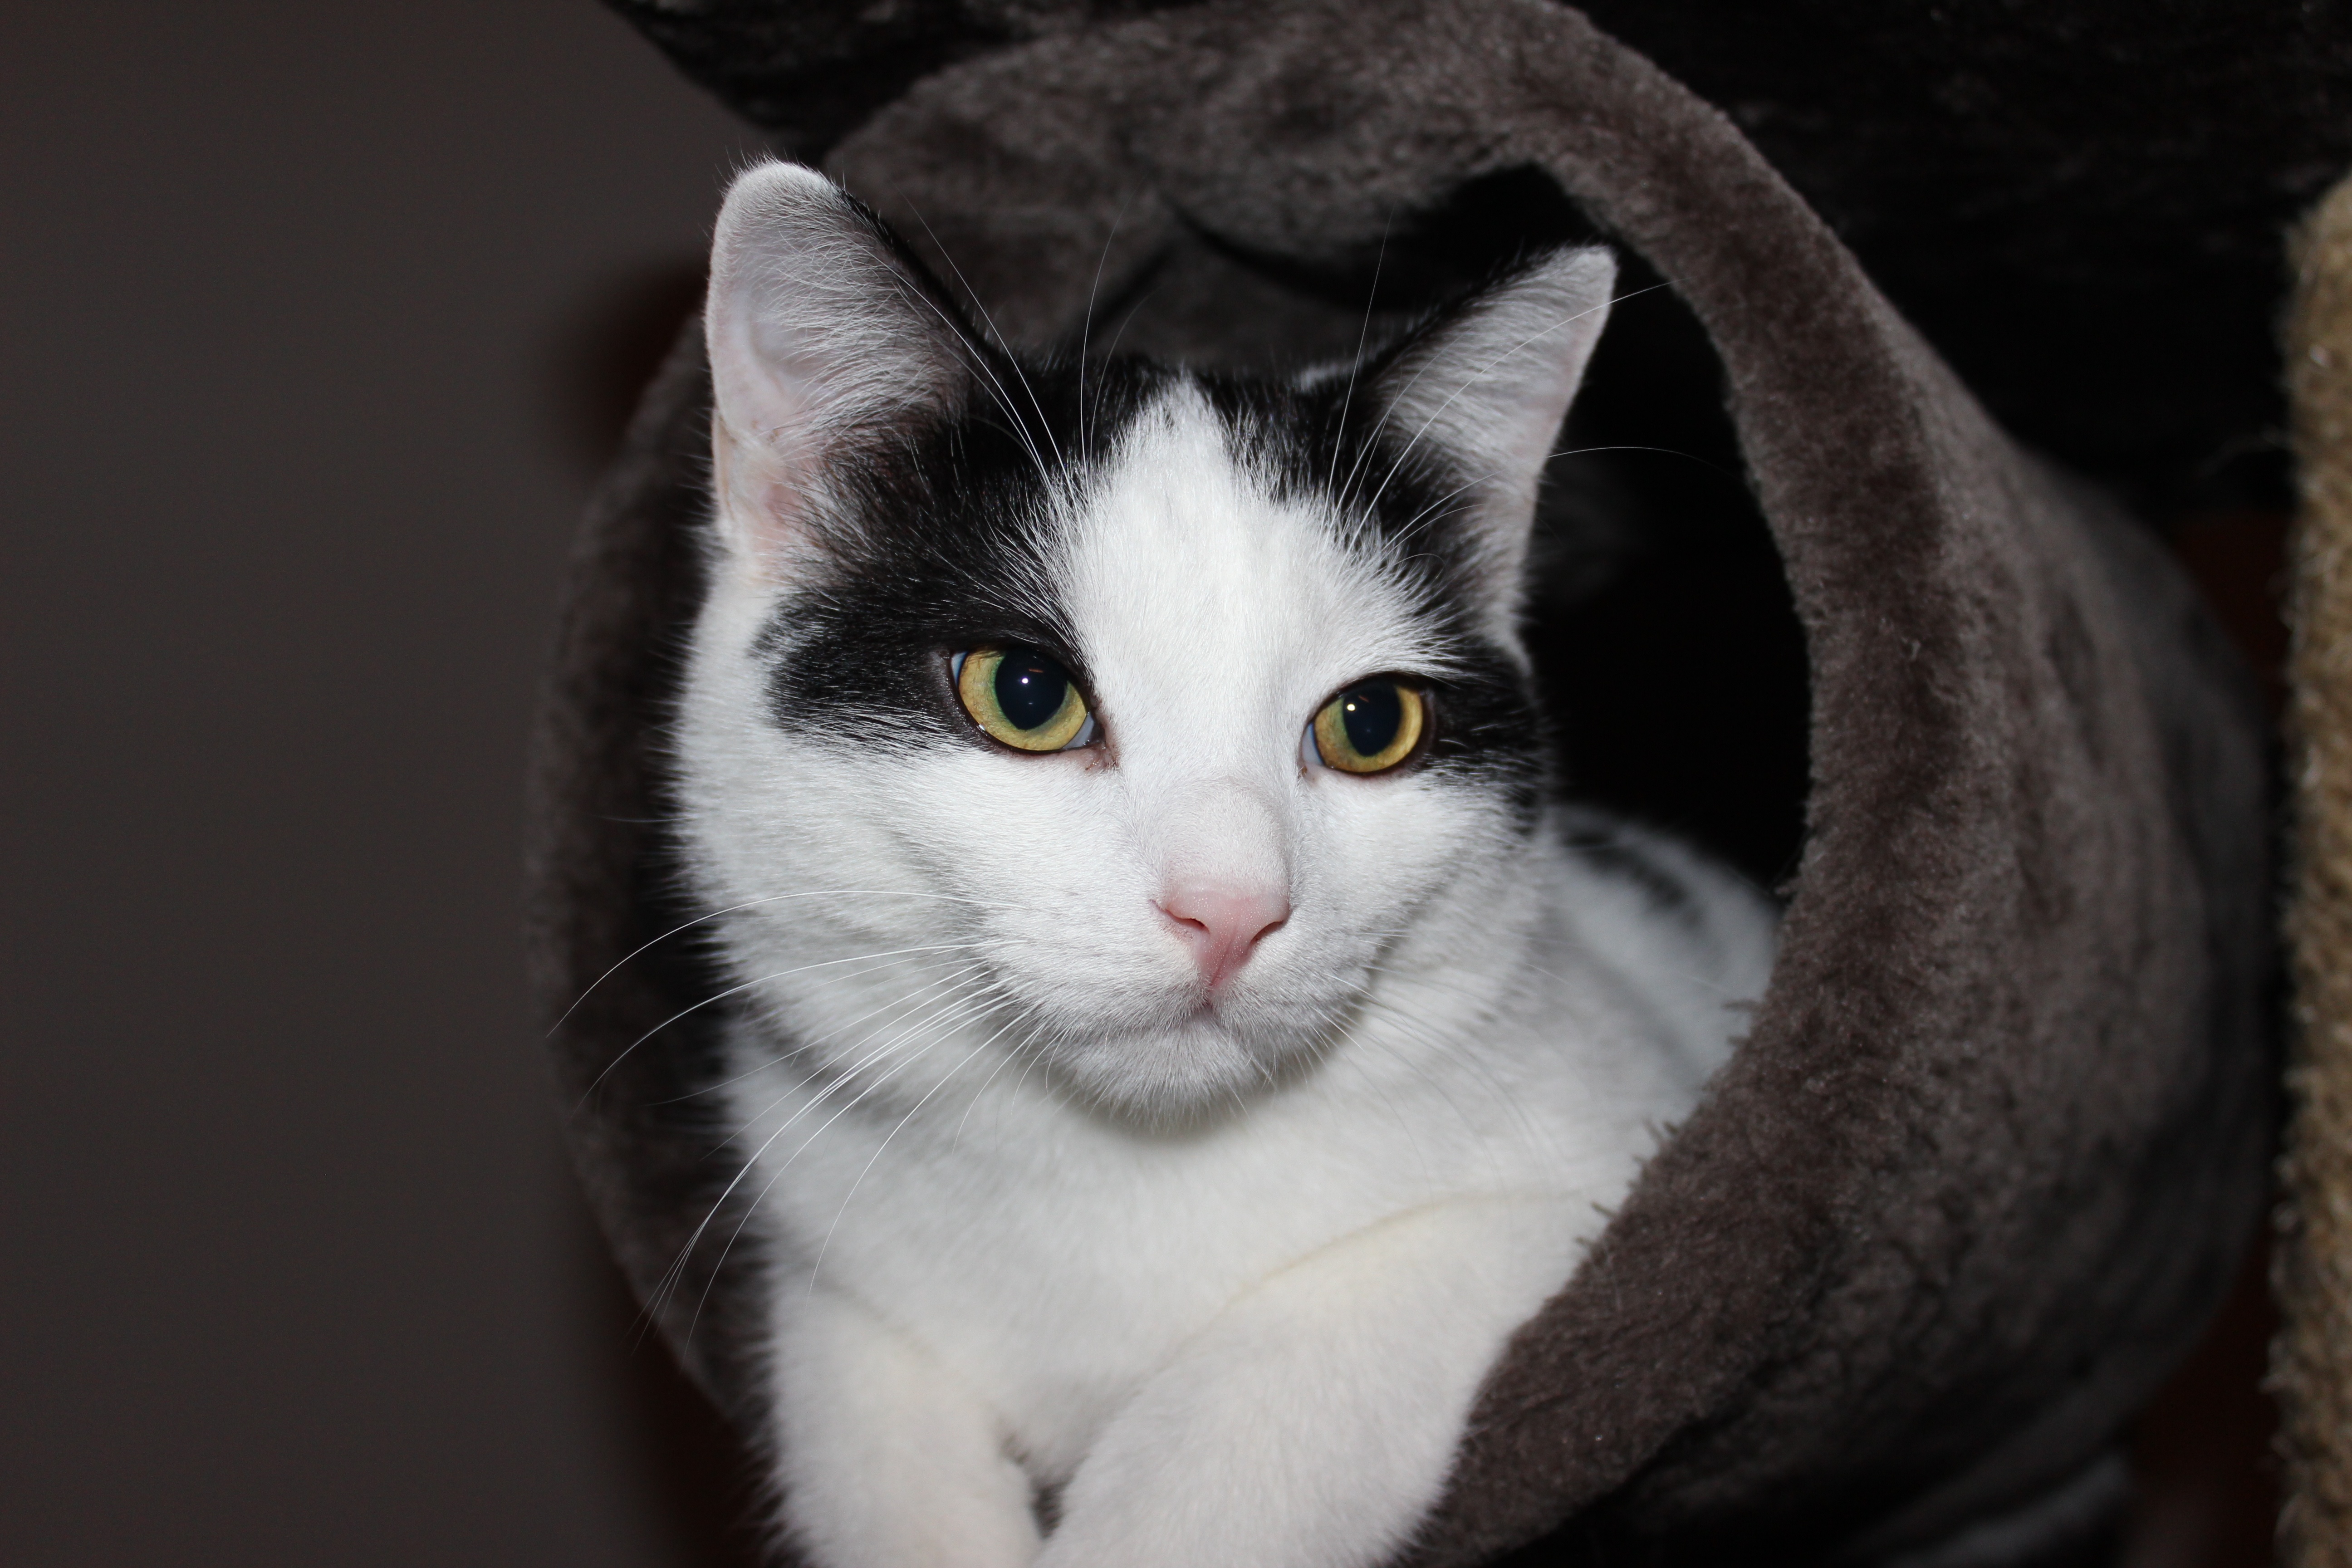
sweet, pet, fur, kitten, cat, mammal, close up, face, nose, eyes, whiskers, adidas, vertebrate, curious, domestic cat, cat face, cat's eyes, green eyes, european shorthair, small to medium sized cats, cat like mammal, domestic short haired cat